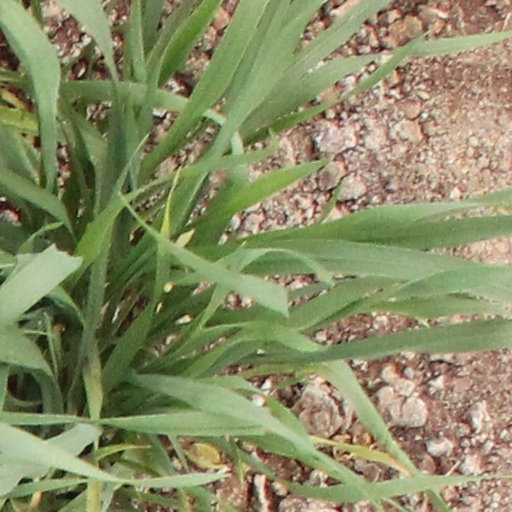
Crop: wheat